Stumpa Dúloigh

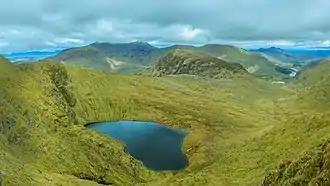
View from Stumpa Dúloigh's summit, in the foreground lies Lough Duff and directly behind is situated Broaghnabinnia mountain. Looking to the right into the Black Valley. In the background can be viewed the MacGillycuddy's Reeks.

Stumpa Dúloigh's summit can be accessed from the end of the Black Valley; it is a 6 hours' walk (there and back) suitable only for experienced hikers.